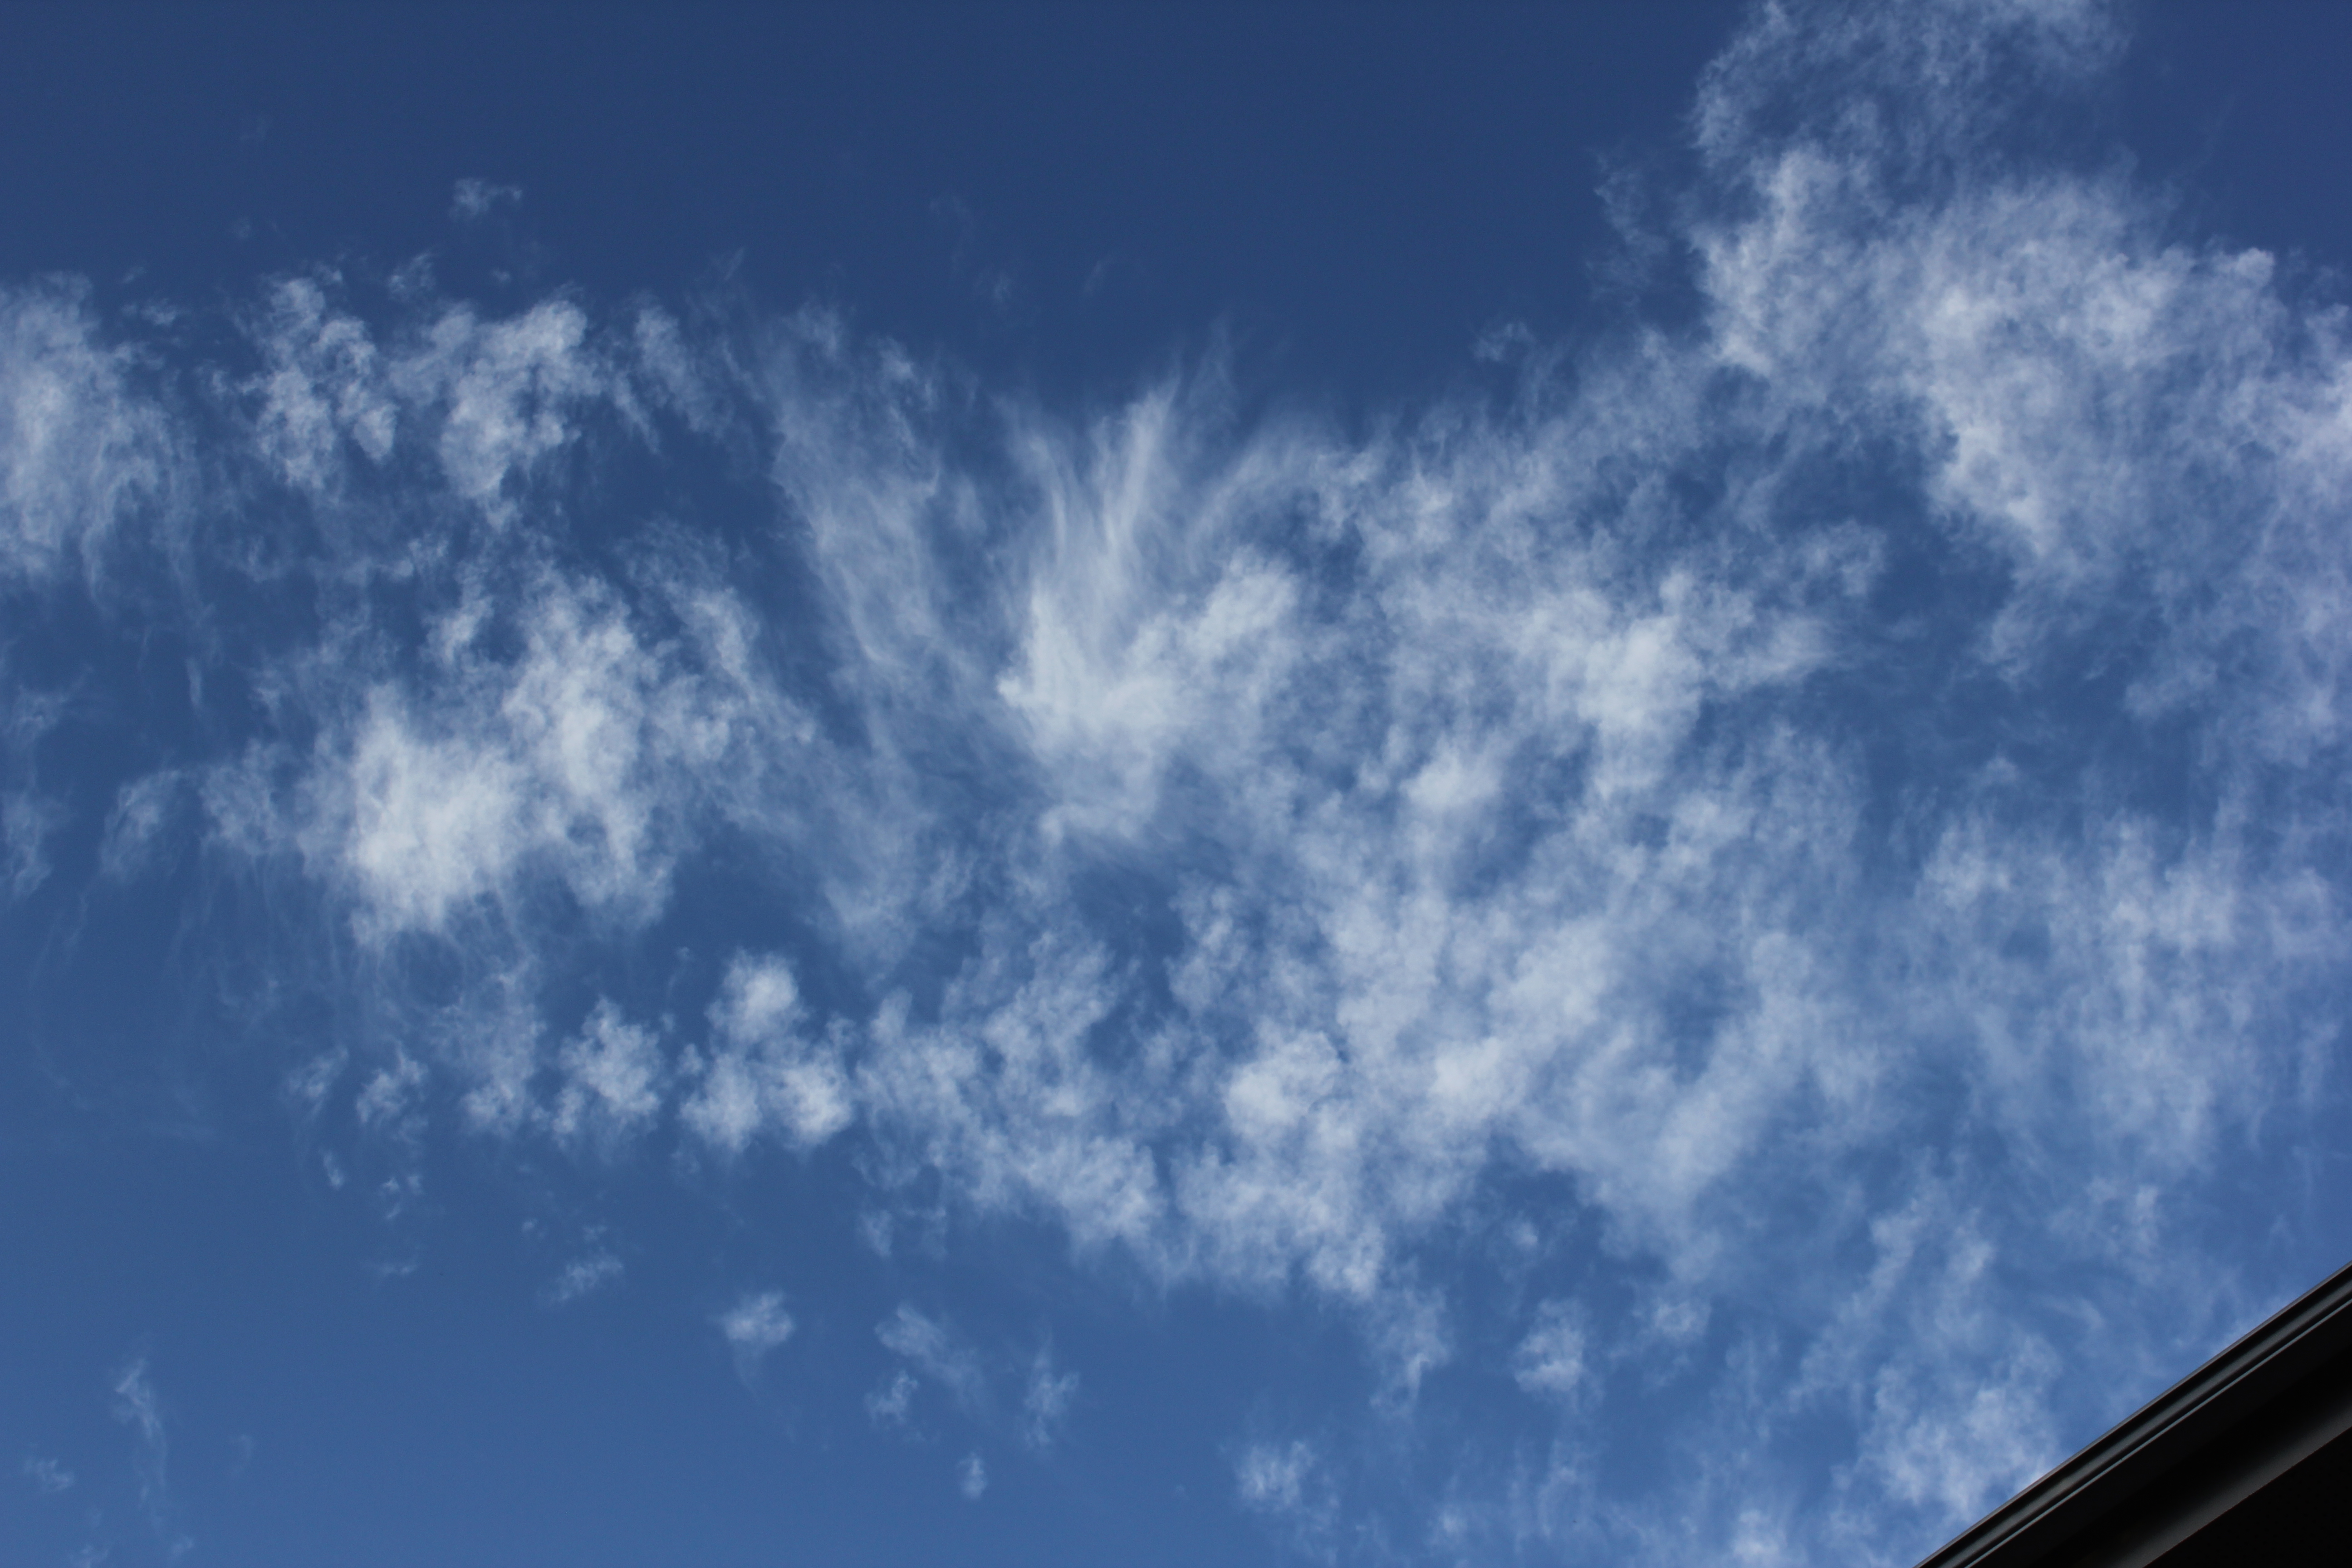
Cloud type: Stratus